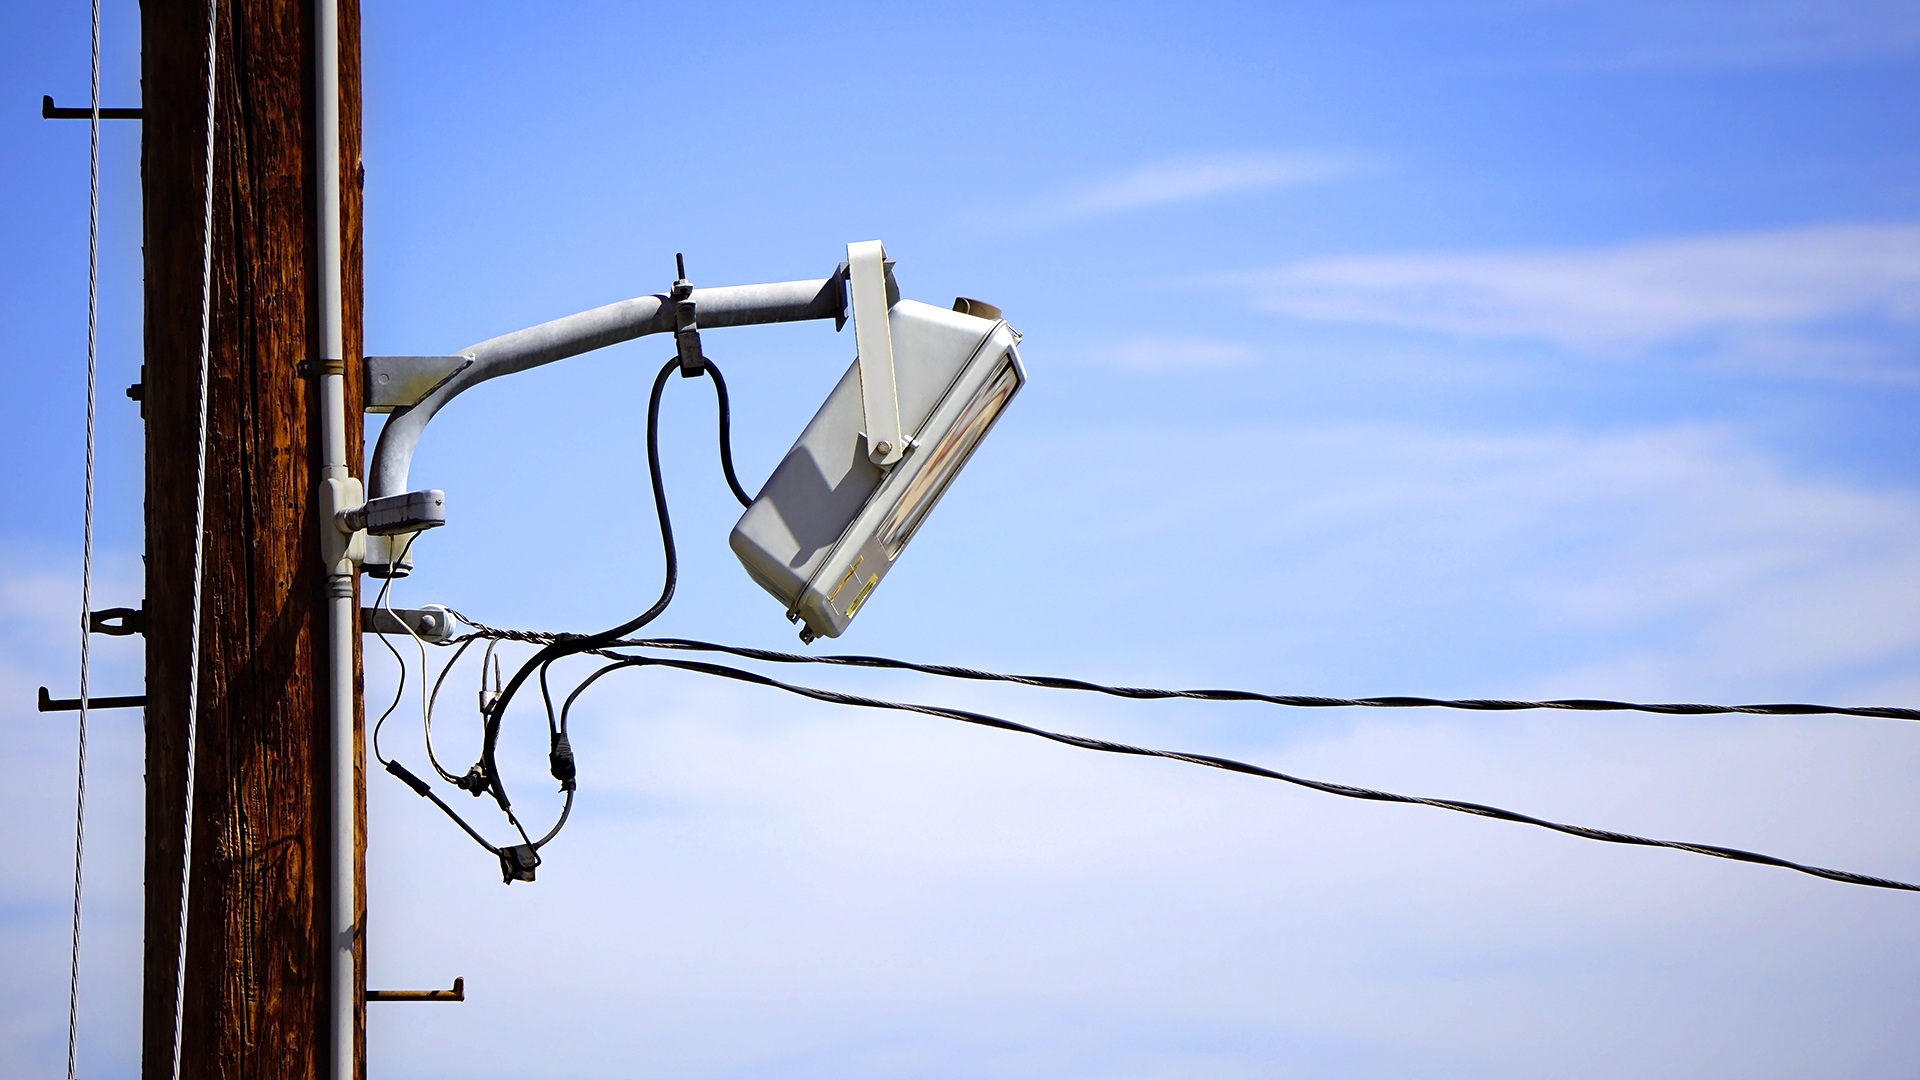
branch, winter, light, fence, post, sky, wood, technology, white, wind, cable, wire, pole, line, reflection, high, equipment, mast, electrical, phone, metal, telephone, communication, industrial, blue, industry, street light, electricity, lighting, energy, power, wooden, light fixture, electric, connection, network, transmission, voltage, telecommunication